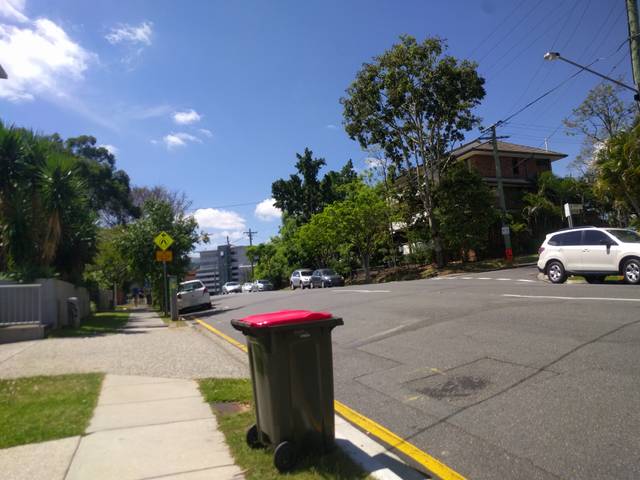
Region: Australia
Coordinates: -27.475, 152.996